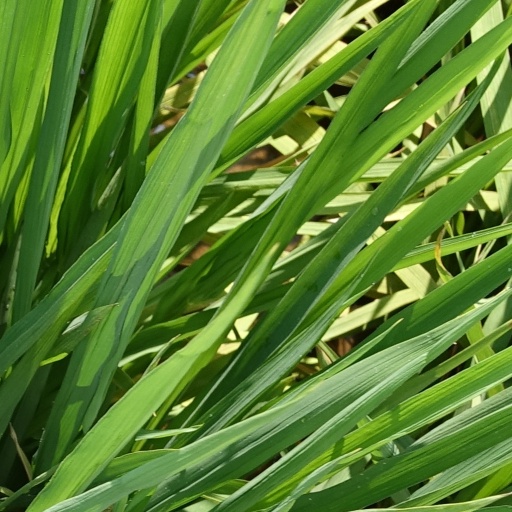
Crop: rice